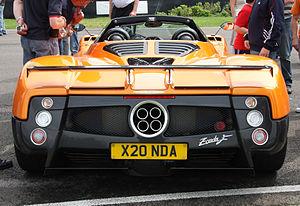
La Pagani Zonda est une supercar du constructeur automobile italien Pagani produite depuis 1999 au rythme d'environ vingt-cinq unités par an. En décembre 2005, soixante Zonda, toutes versions confondues, avaient été construites. Elle existe en coupé et en roadster, possède un moteur en position centrale arrière et est principalement composée en matériaux composites à base de fibre de carbone.